Dalekmania

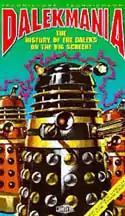
VHS cover

Dalekmania is a 1995 direct-to-video documentary film released in the United Kingdom. "Dalekmania" was the name given to the craze or "mania" among children in the United Kingdom in the 1960s for all things associated with writer Terry Nation's creations, the Daleks, which were recurring villains in the BBC science fiction TV series "Doctor Who".